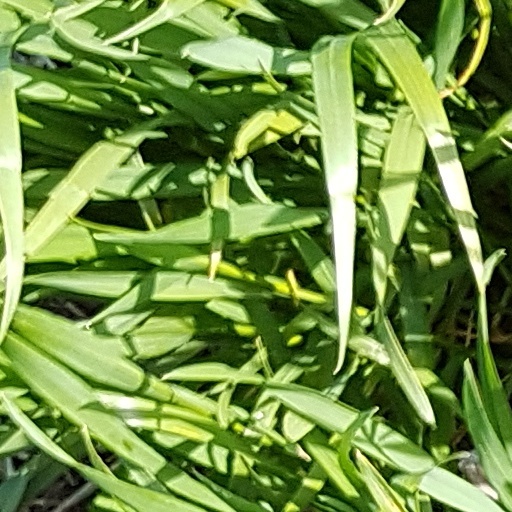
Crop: wheat